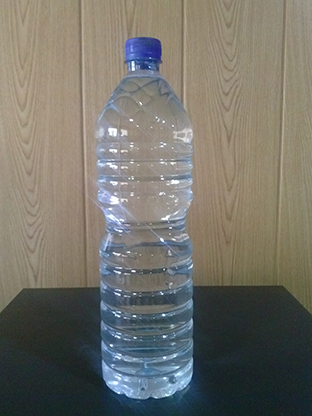
Waste category: plastic